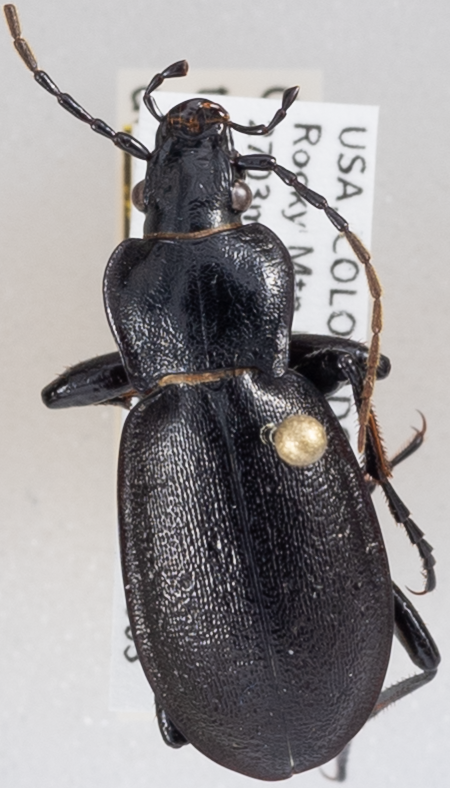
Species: Carabus taedatus
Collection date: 2018-09-03
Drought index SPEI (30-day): -1.34
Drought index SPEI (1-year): -1.45
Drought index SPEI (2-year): -0.62